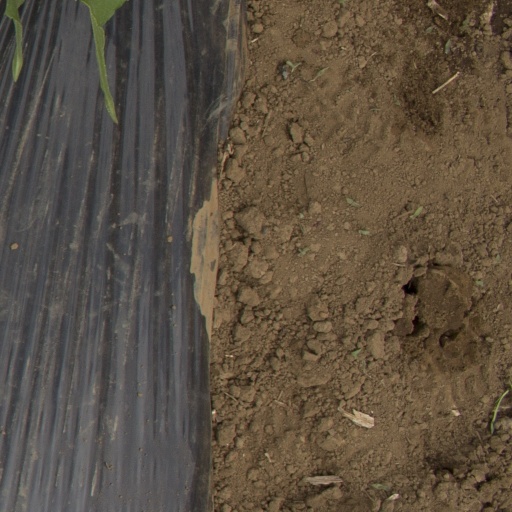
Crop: Jerusalem artichoke